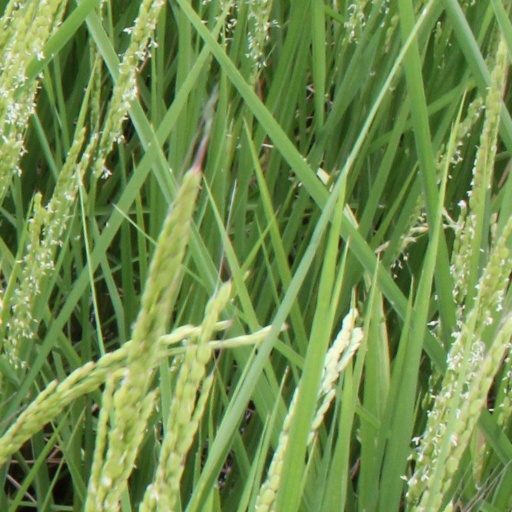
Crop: rice